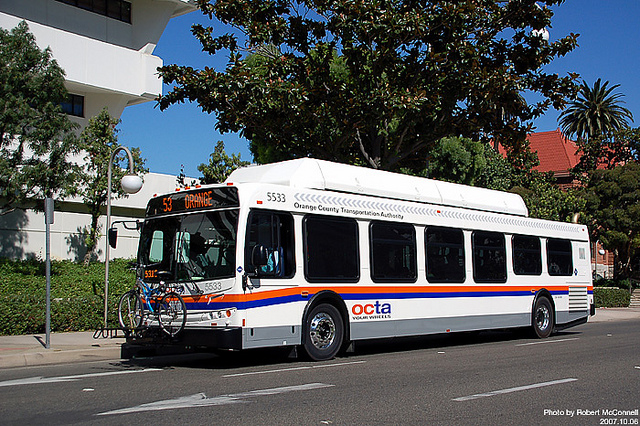
A bus stops and awaits passengers to enter it

A city bus stopped at a bus stop on the street.

A bus full of people are sitting at a bus stop.

The bus is riding with someone's bike on the front of it.

A bus that can carry bicycles is stopped by a curb.